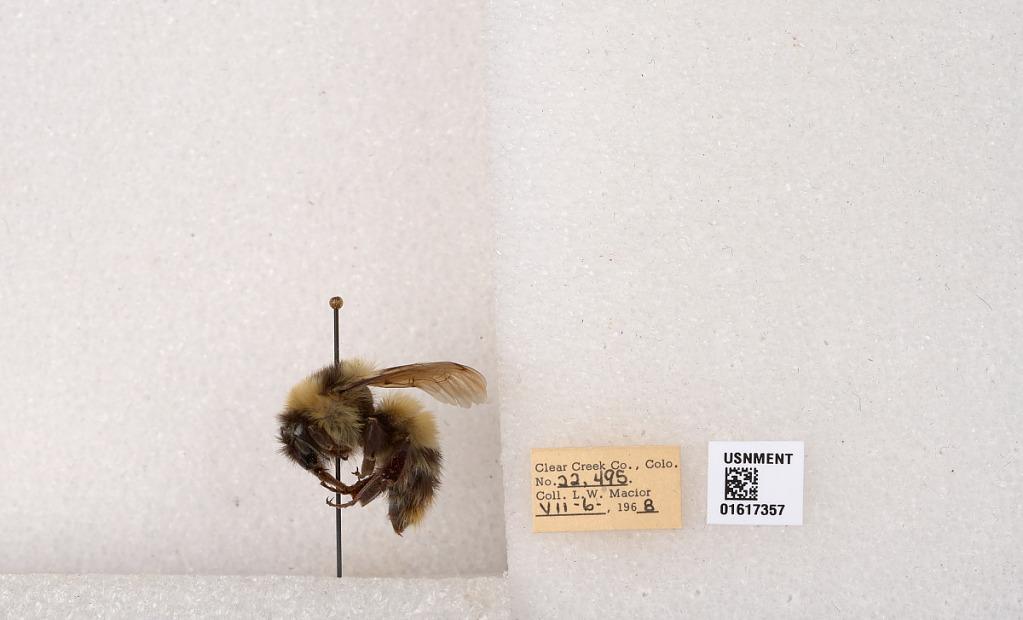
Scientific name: Bombus kirbyellus
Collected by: L. Macior
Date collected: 1968-7-6
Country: United States
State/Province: Colorado
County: Clear Creek
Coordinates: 39.6891, -105.644